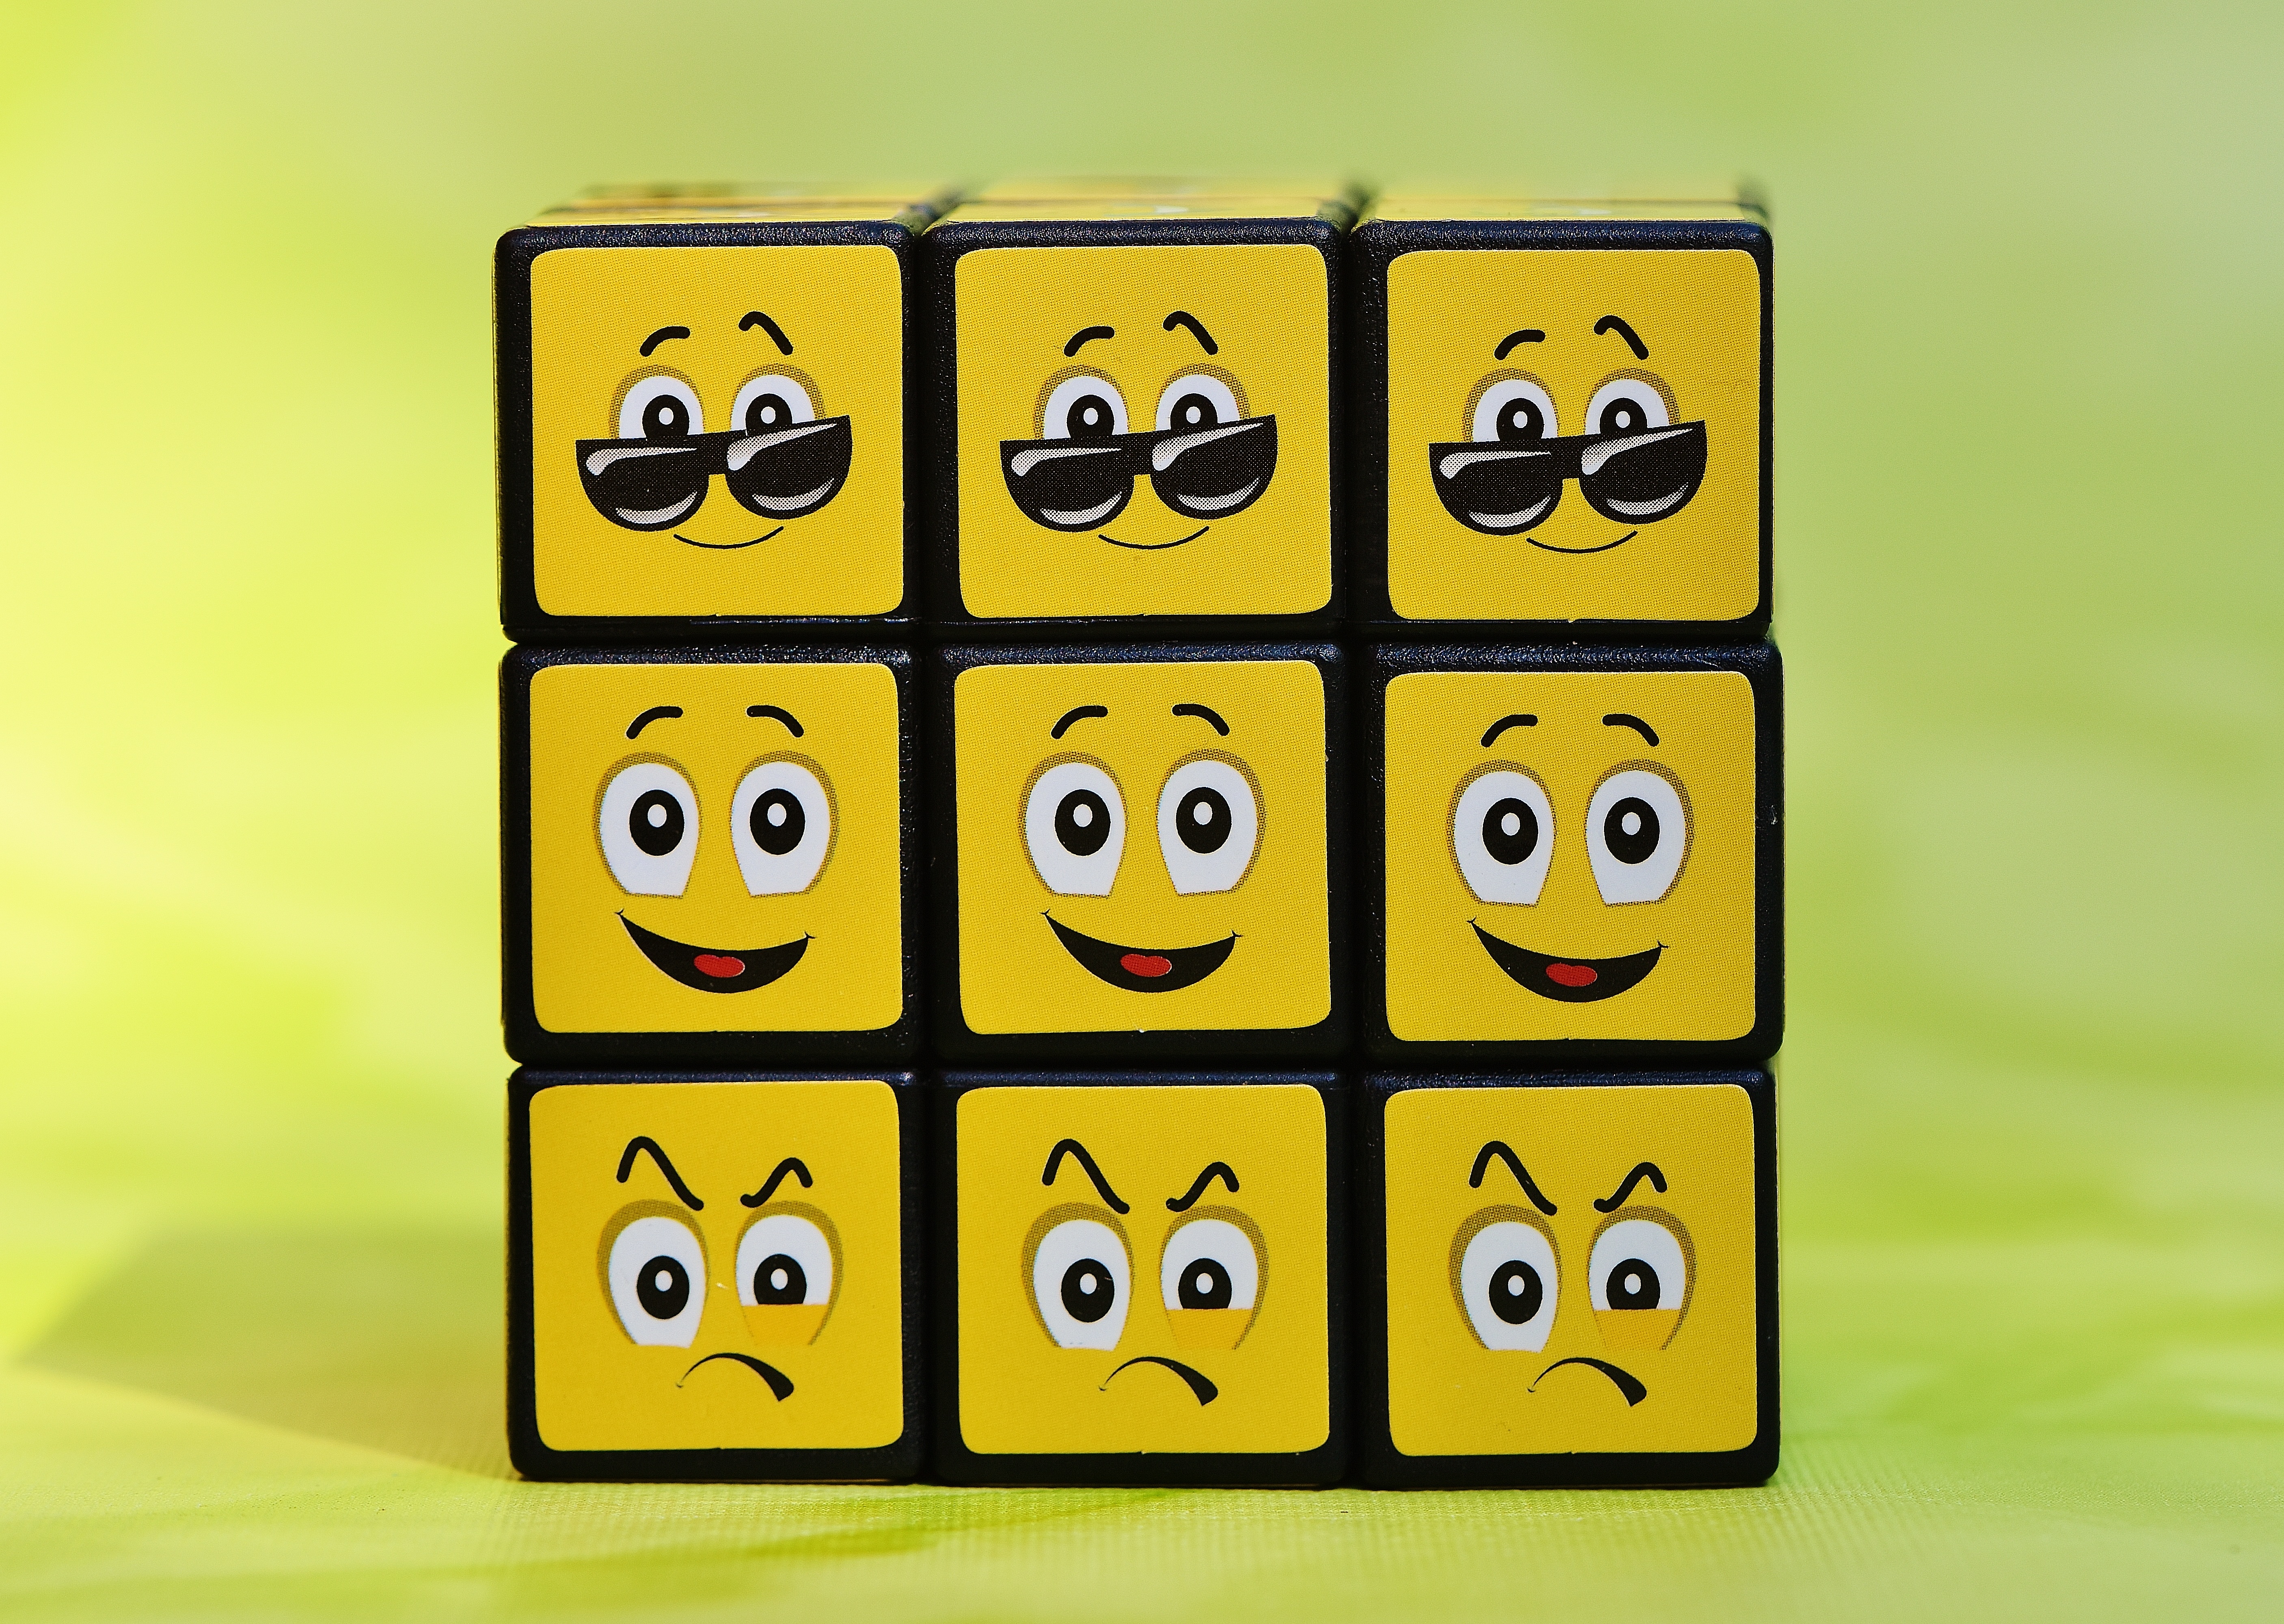
play, number, toy, smile, font, illustration, funny, cube, faces, icon, games, mood, emotions, emotion, various, feelings, cartoon, emoticon, smilies, indoor games and sports